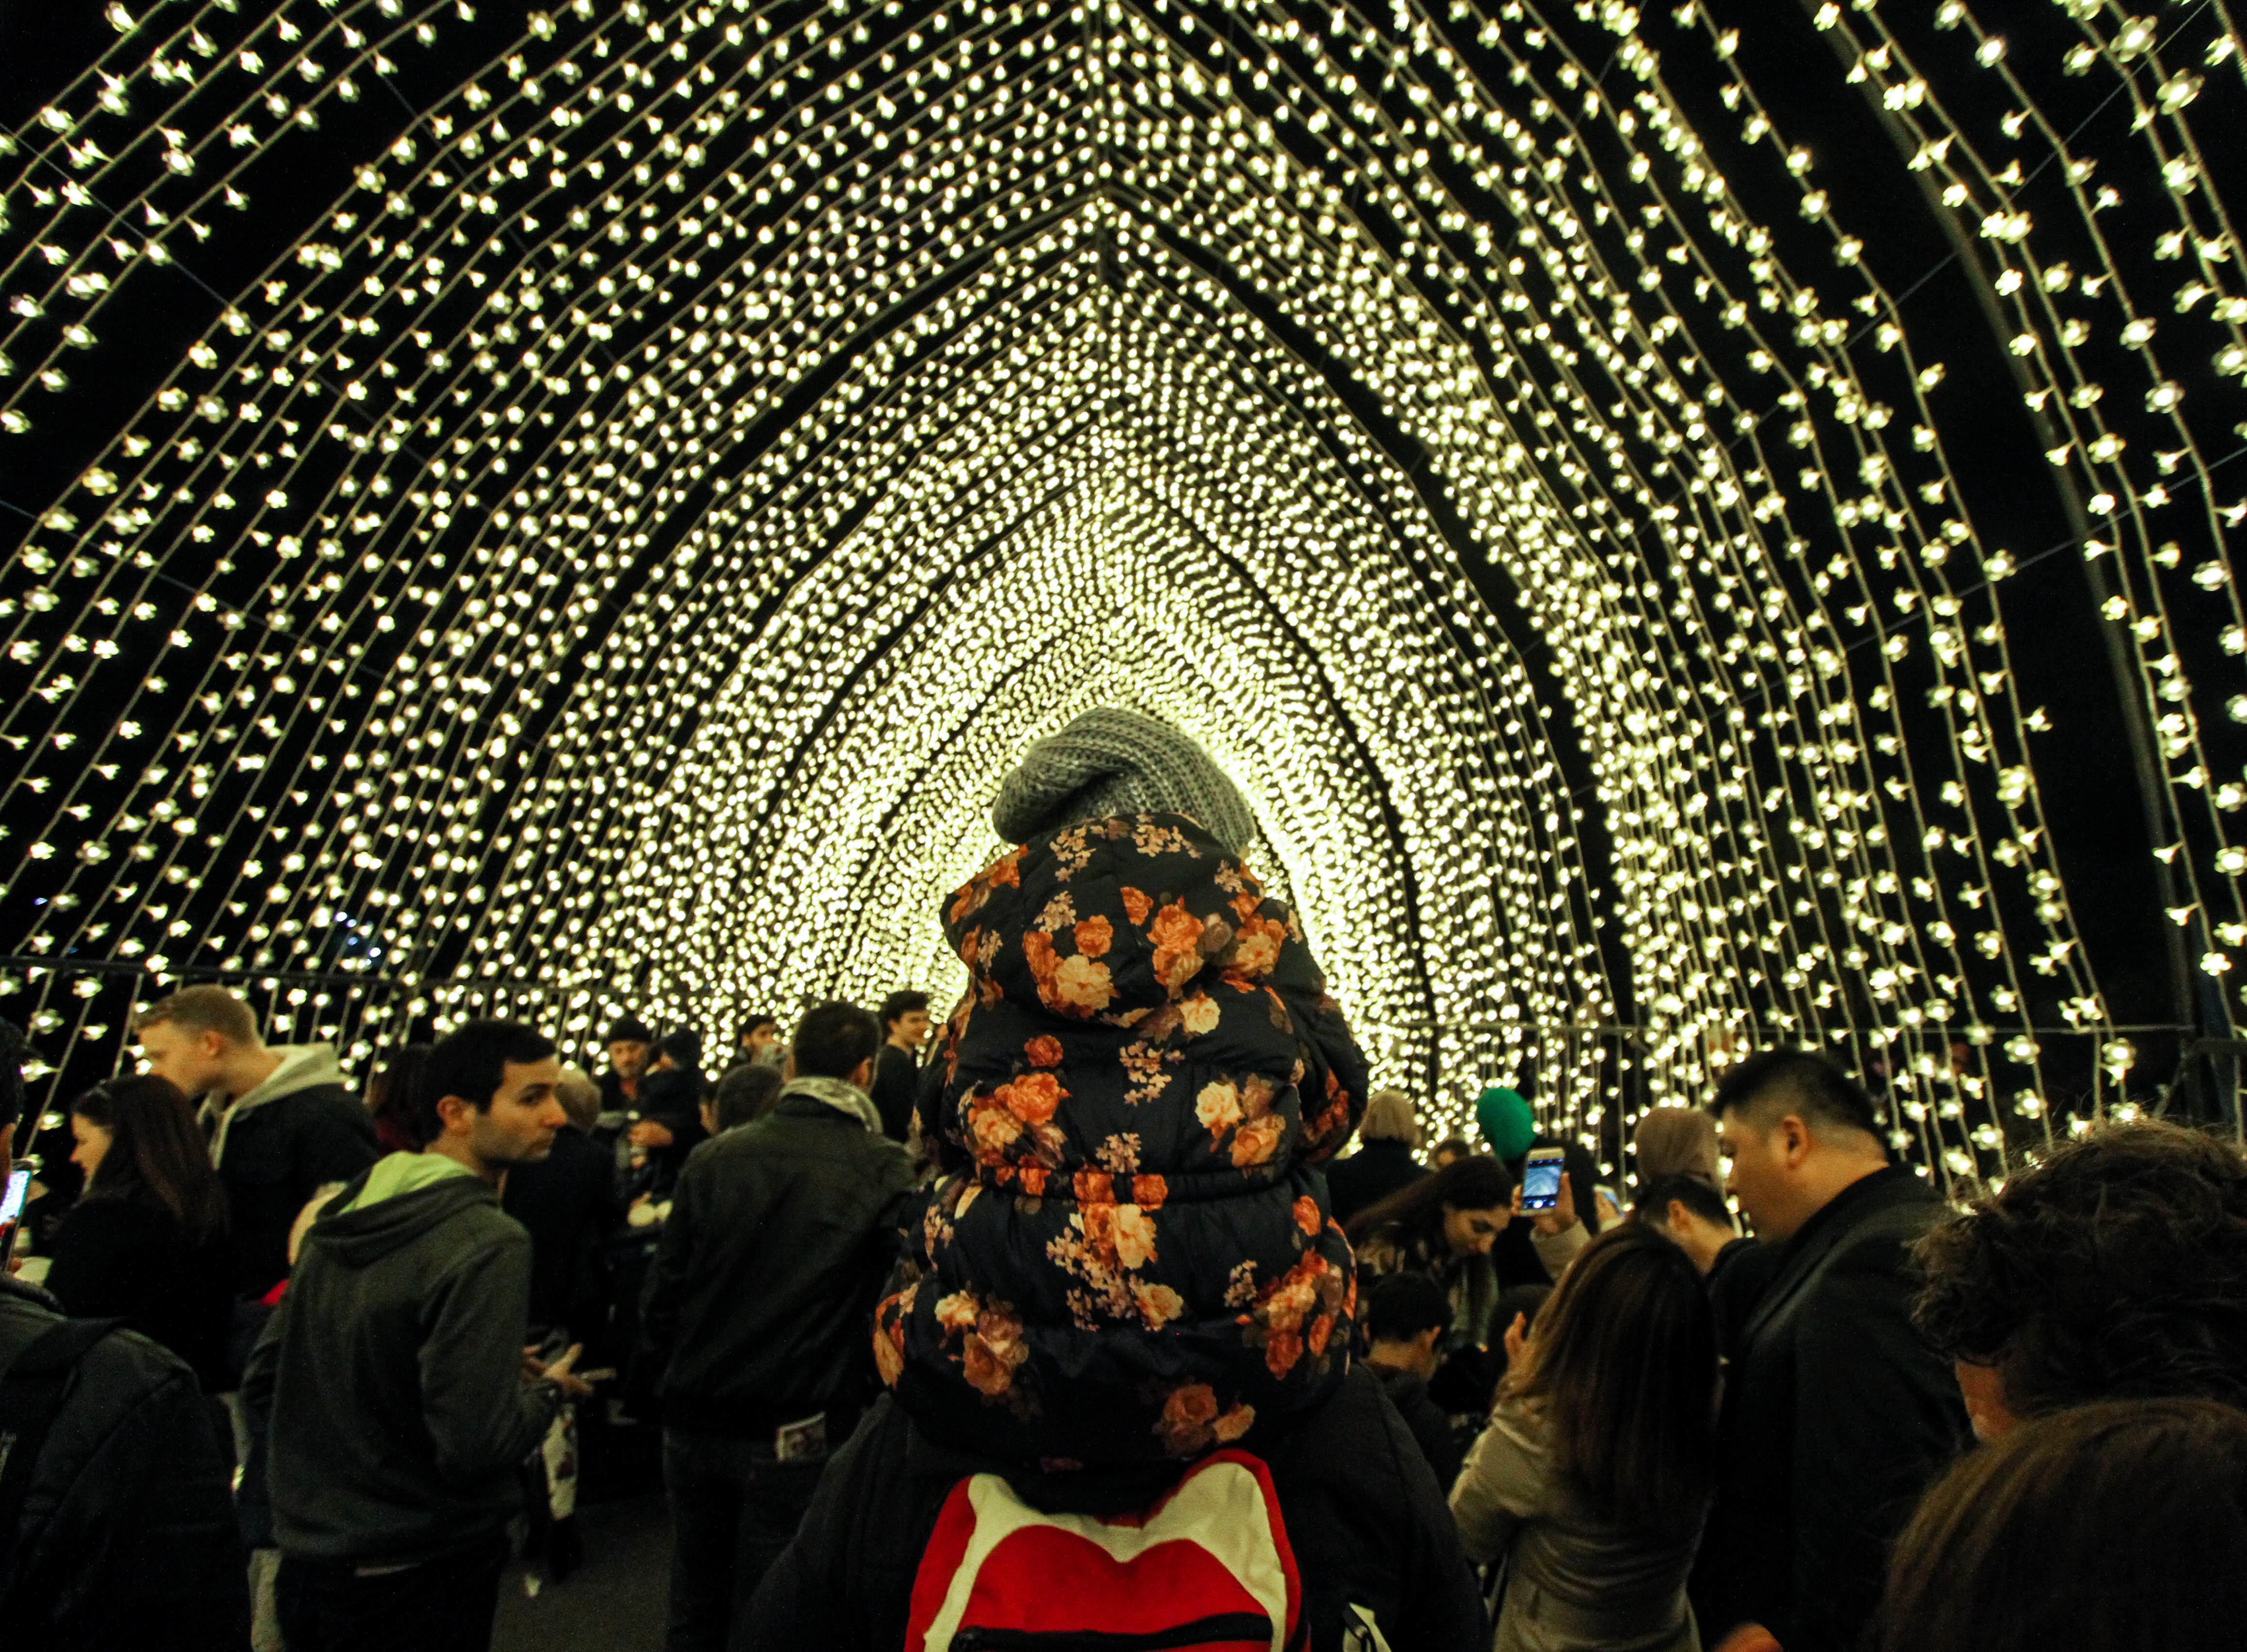
people, crowd, religion, temple